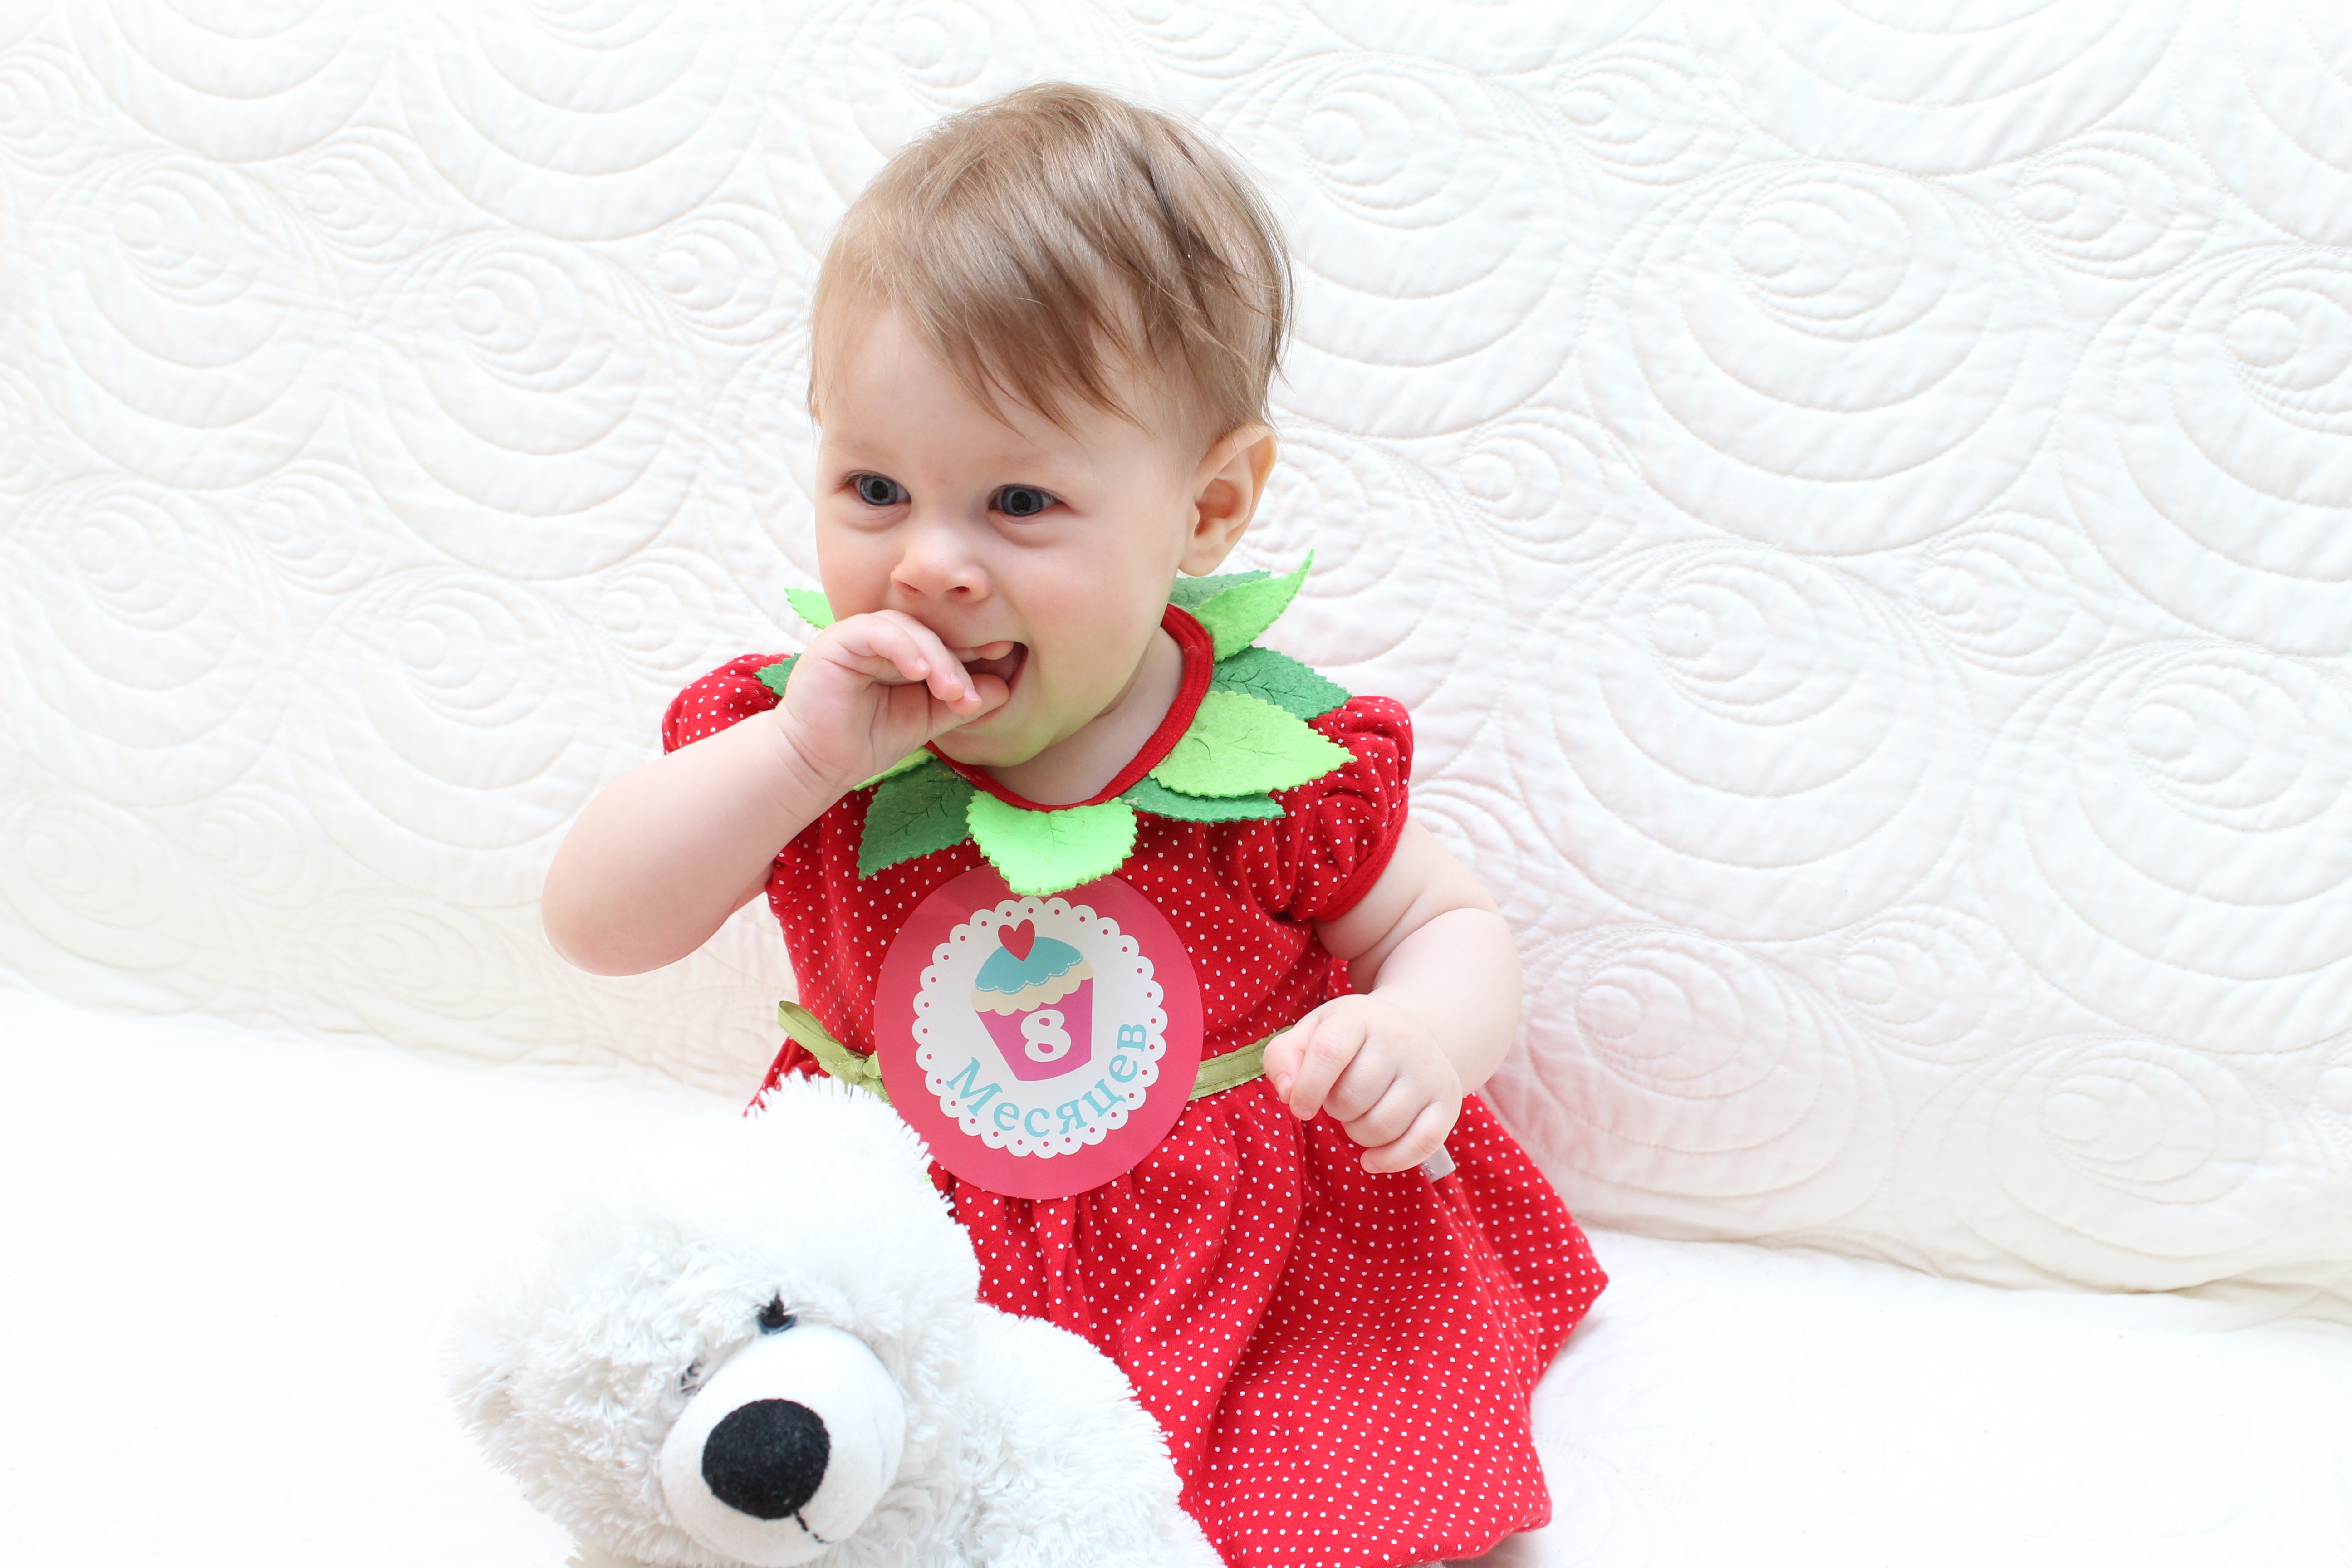
girl, play, kid, pattern, child, toy, baby, childhood, sit, product, happy, infant, toddler, joy, blue eyed, stuffed toy